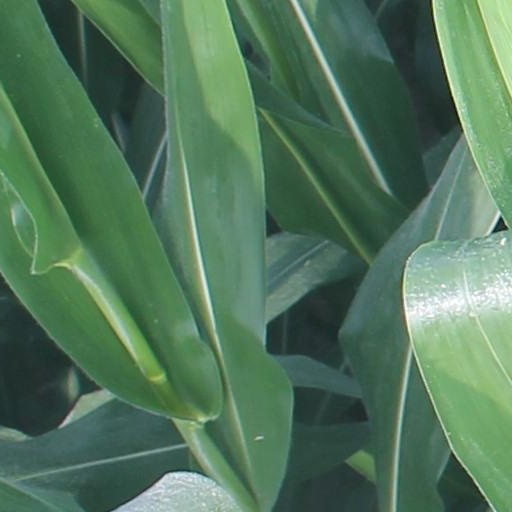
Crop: maize; corn